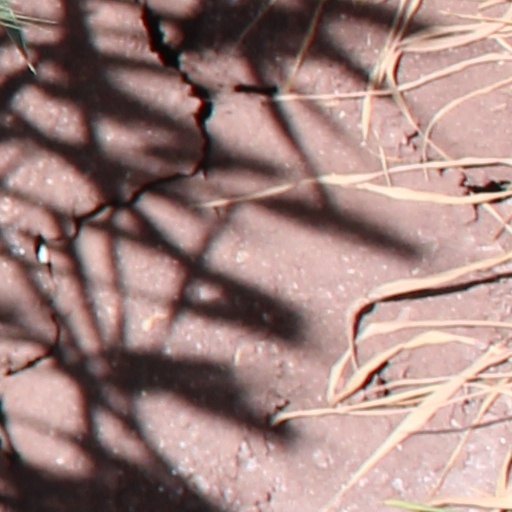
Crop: wheat